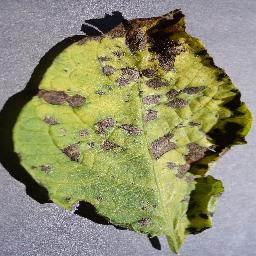
Etiqueta: Tizon_Temprano